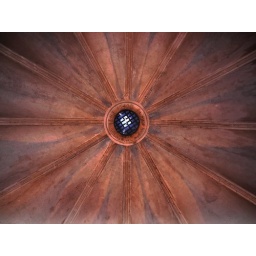
Stone vaulted ceiling with flash. Tiny grilled window to roof in center,Tower of Constance